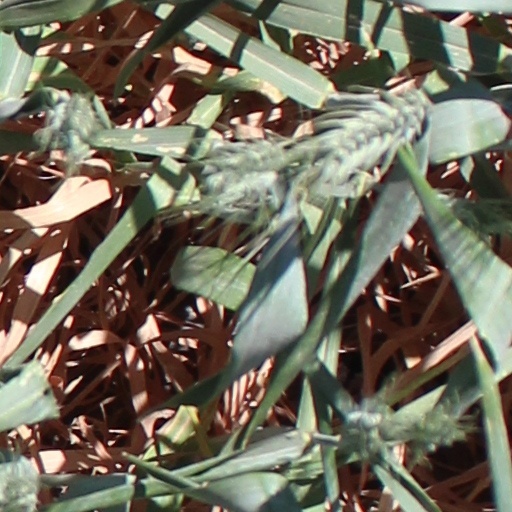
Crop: wheat